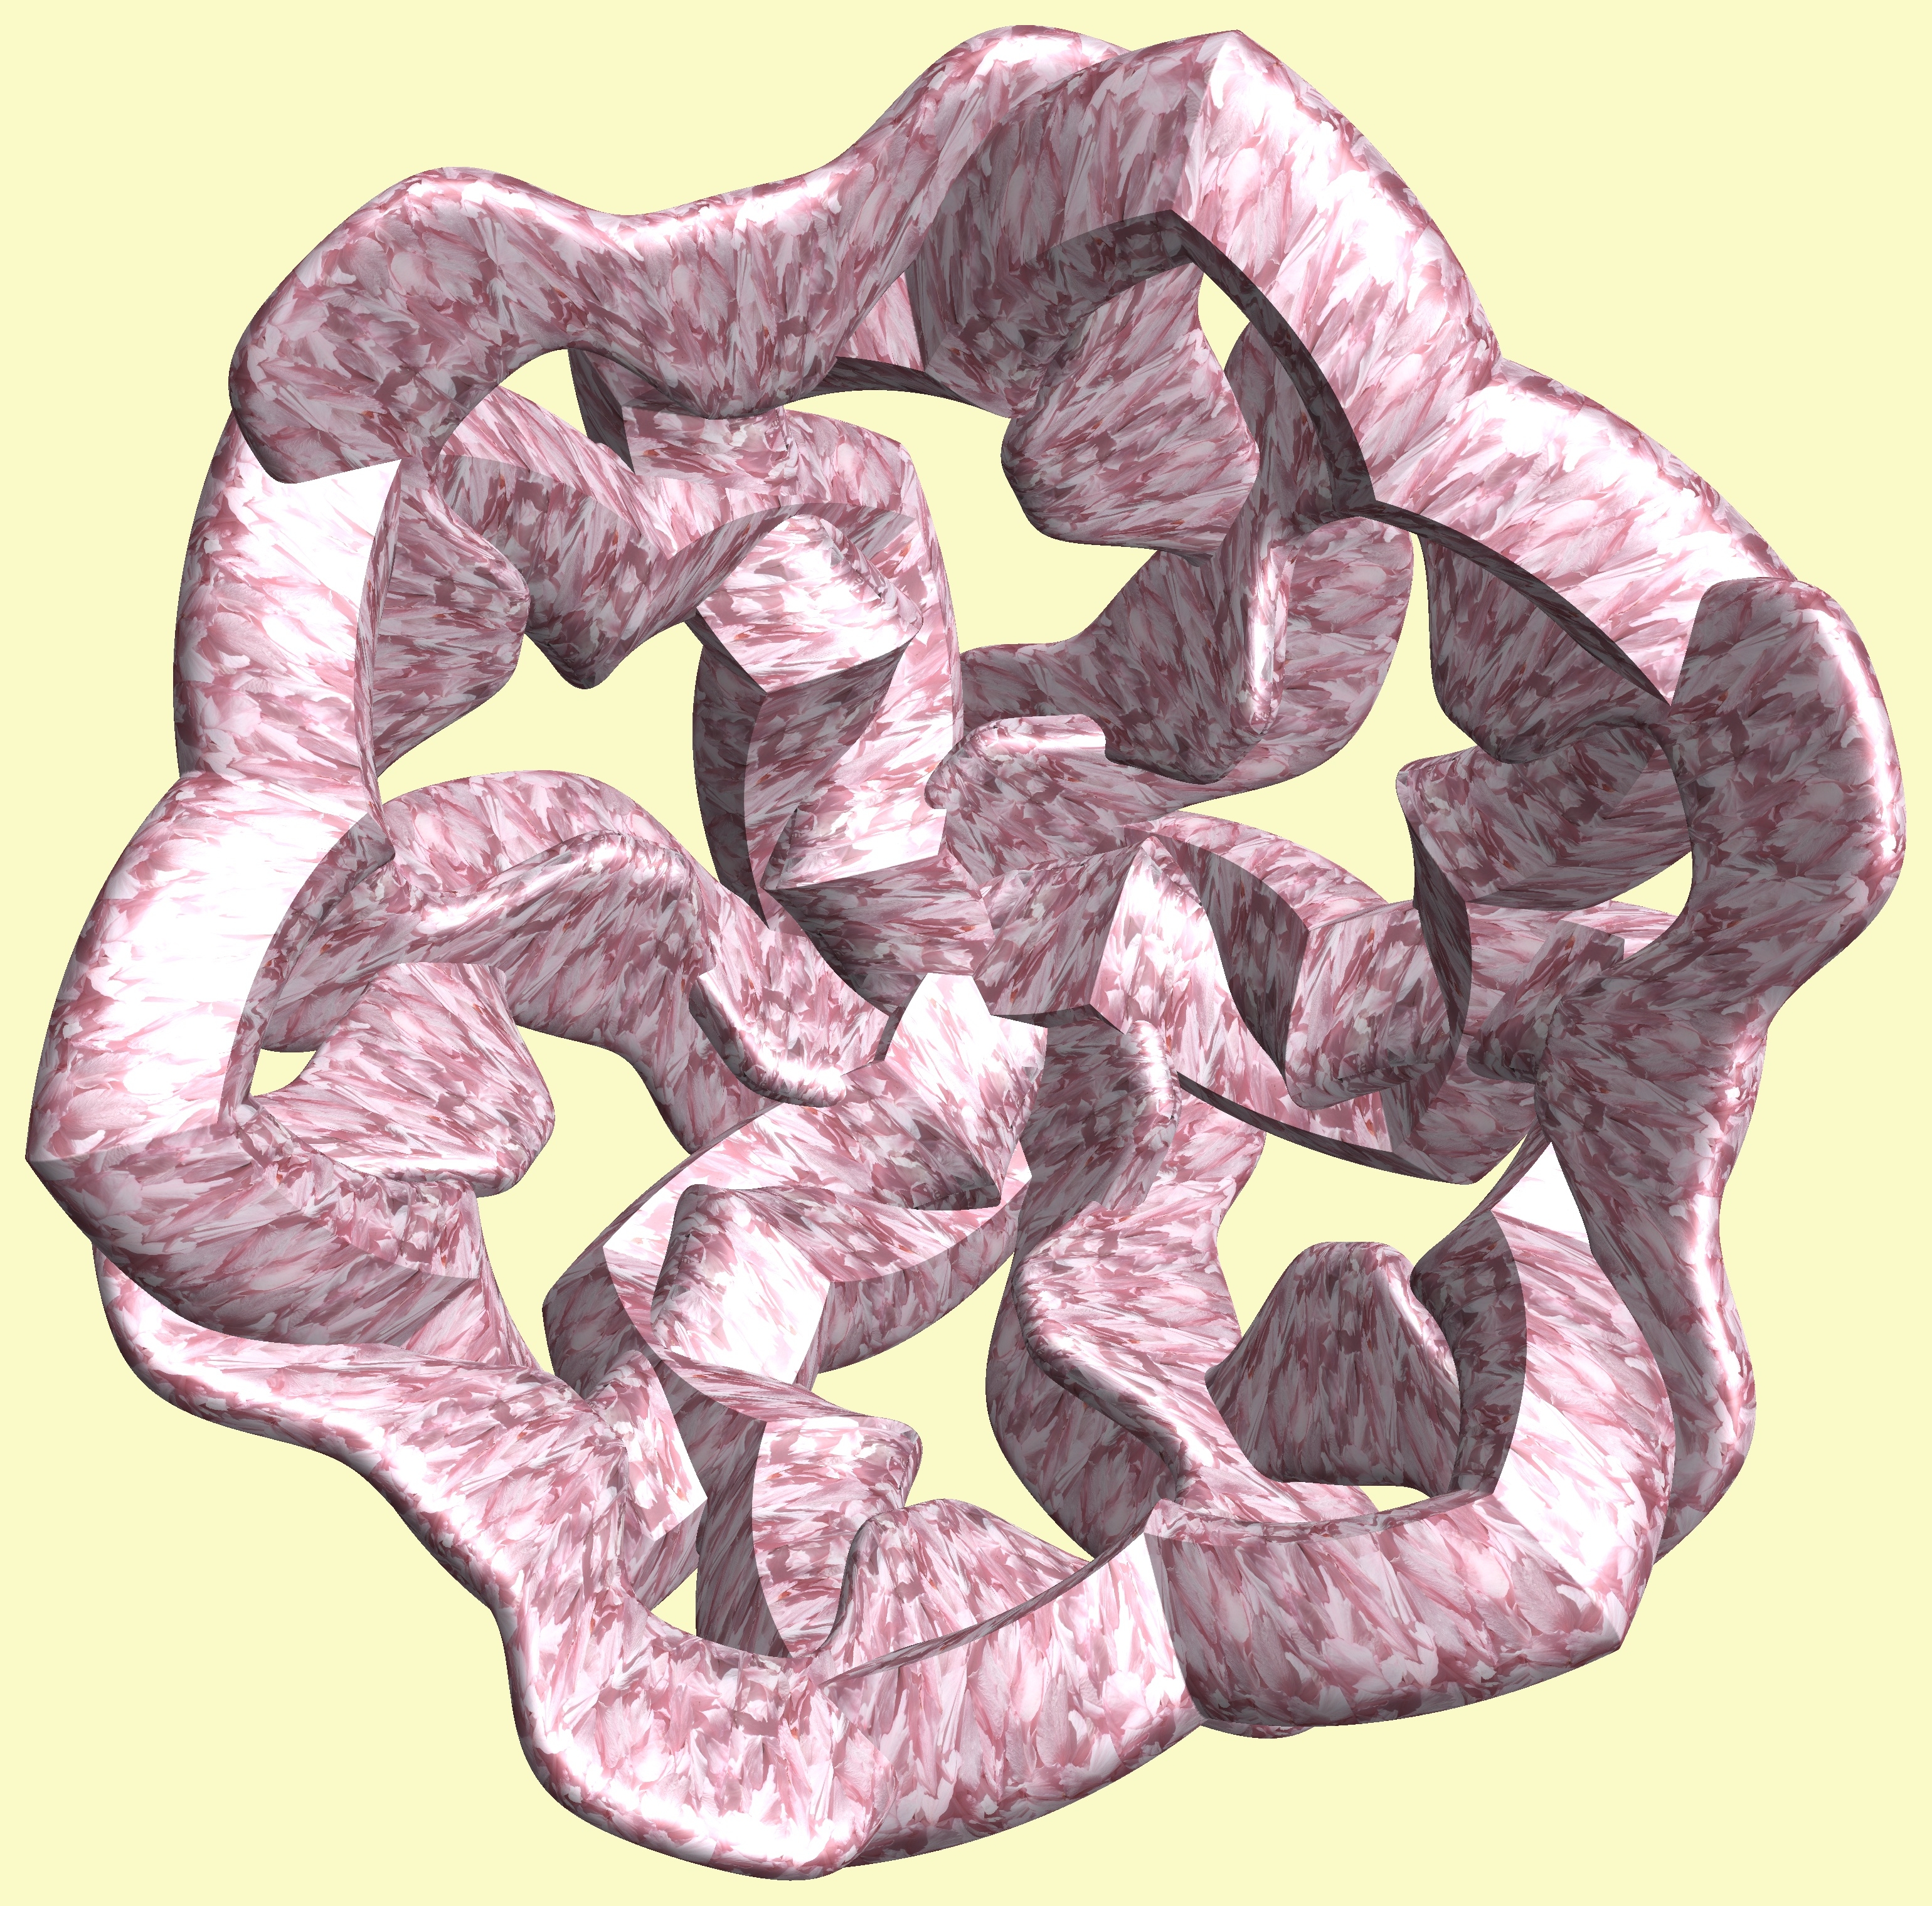
structure, texture, flower, petal, heart, pattern, produce, pink, human body, figure, sketch, drawing, illustration, design, eye, symmetry, 3d, graphic, organ, torus, mathematica, cg, parametricplot3d, code, program, algorithm, abstruct, mapping